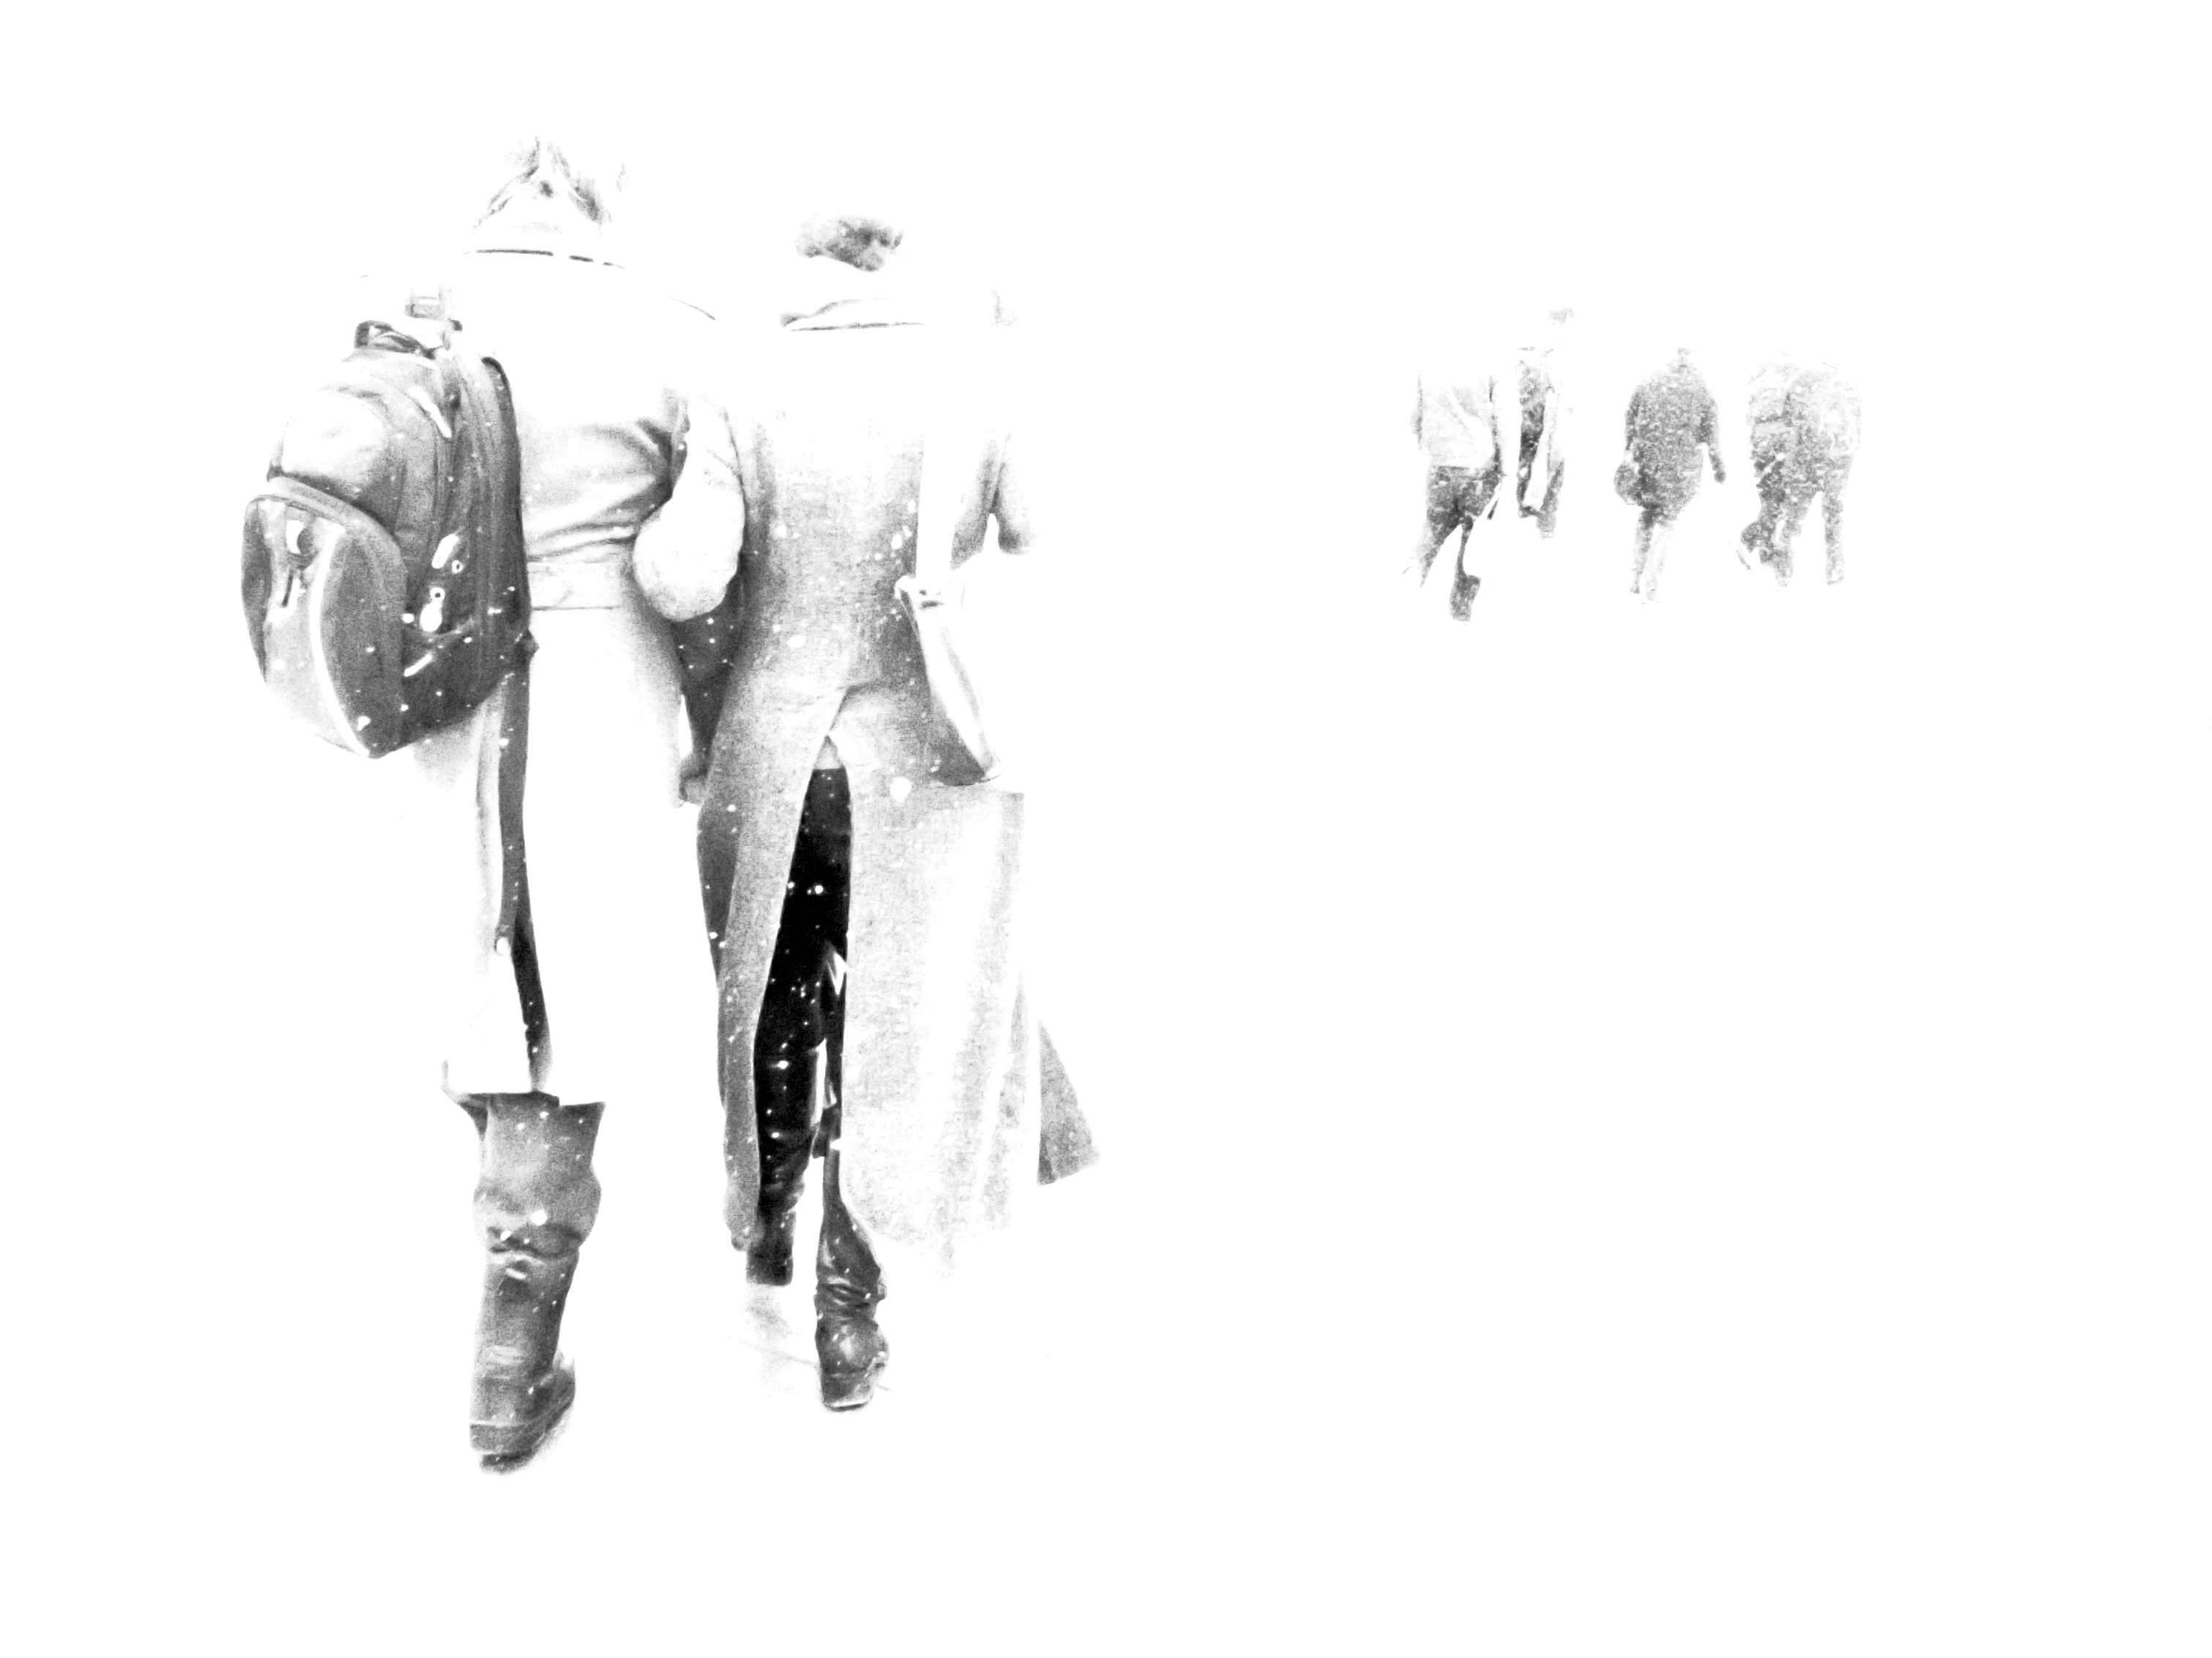
hand, snow, arm, human body, sketch, drawing, illustration, skeleton, openuptru, sense, figure drawing